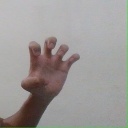
अक्षर: झ